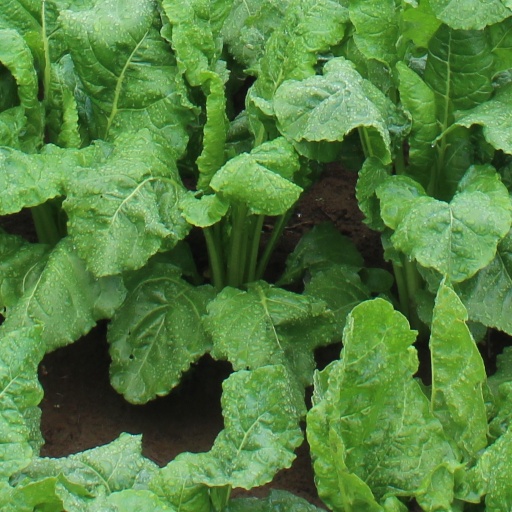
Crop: sugar beet